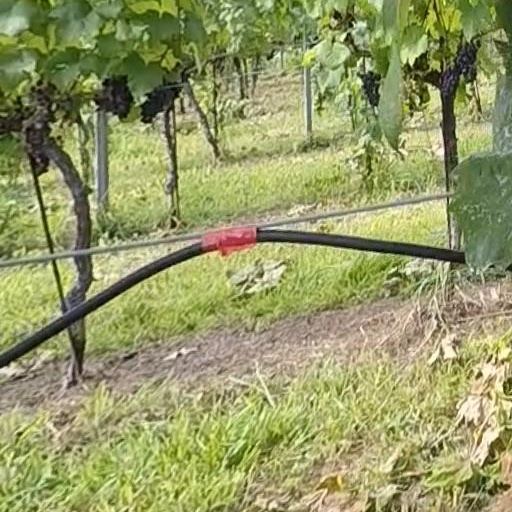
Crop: grape